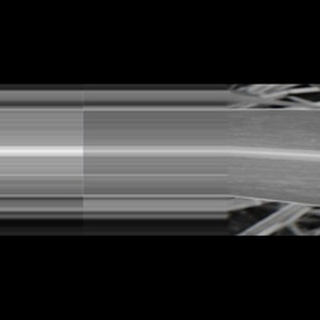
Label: sugarcane_mosaic